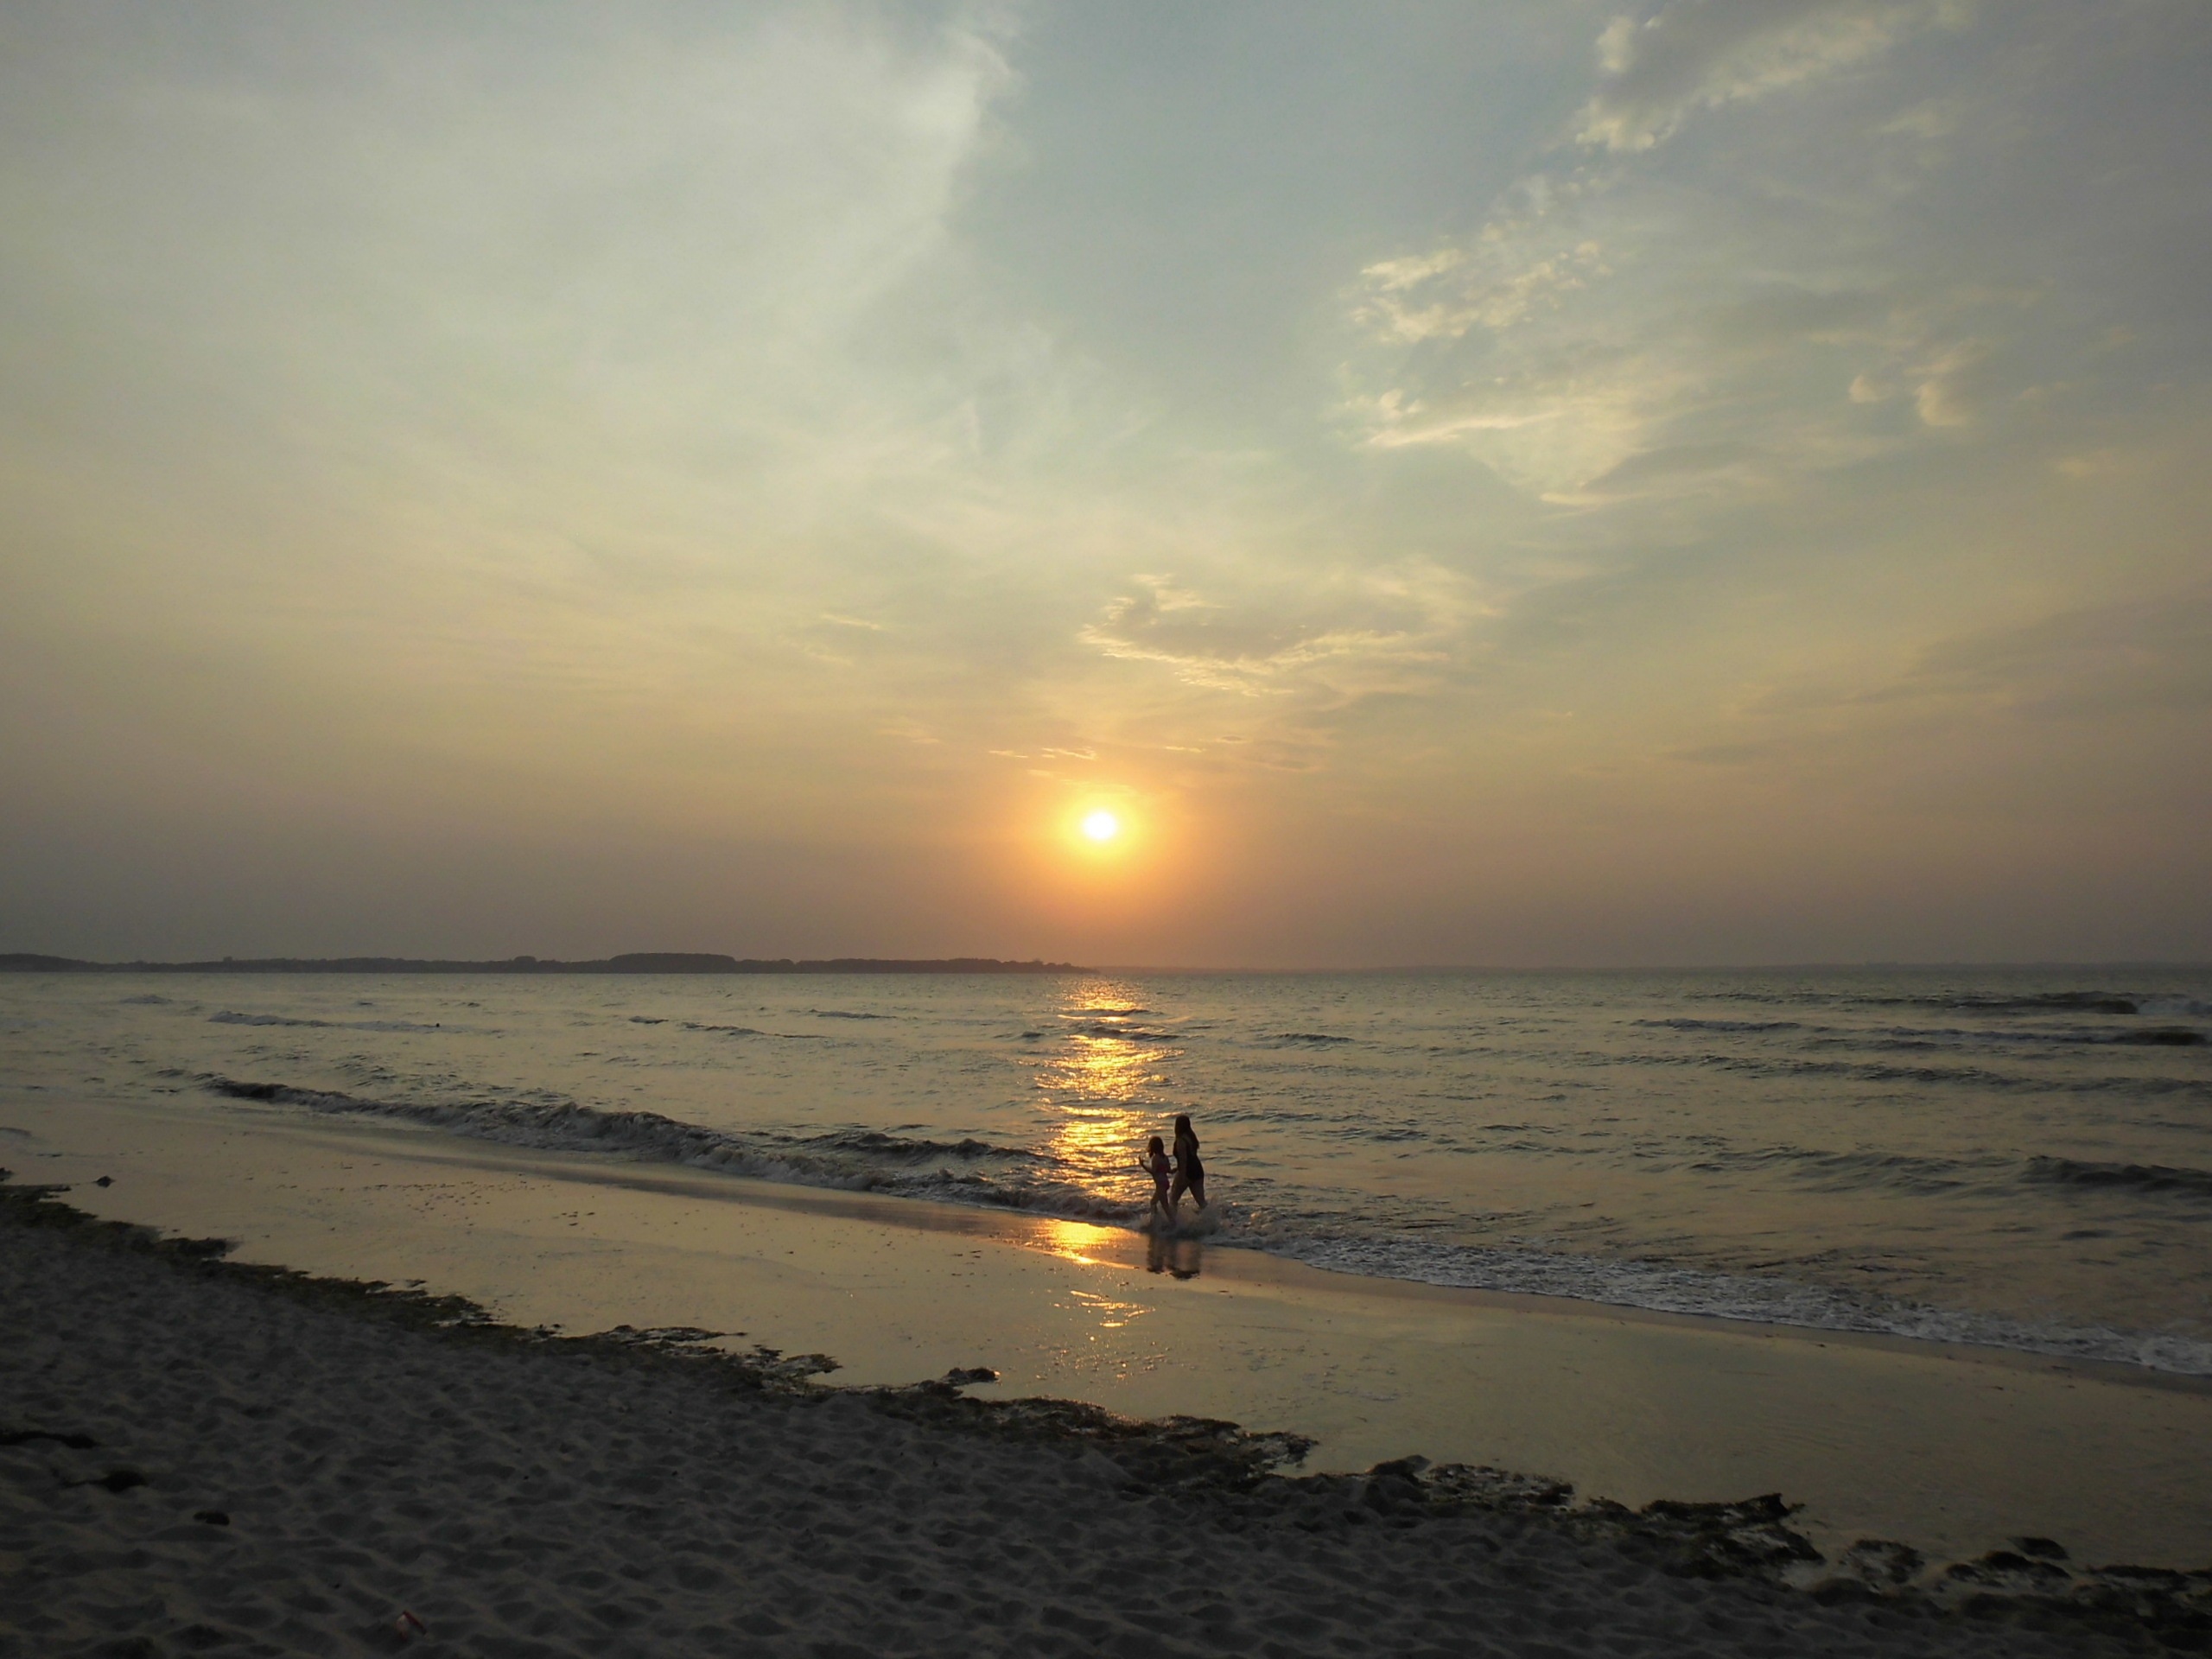
beach, sea, coast, sand, ocean, horizon, cloud, sun, sunrise, sunset, sunlight, morning, shore, wave, dawn, dusk, evening, body of water, baltic sea, wind wave